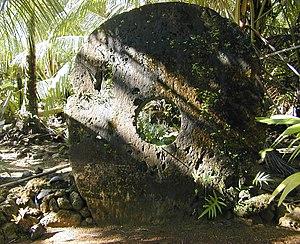
Les monnaies traditionnelles des îles Yap sont un ensemble de monnaies qui sont utilisées ou ont été utilisées sur les îles Yap, dans l'État de Yap dans les États fédérés de Micronésie. Ces monnaies sont fabriquées à partir de ou faites de coquillages, de pierre, de matières végétales ou d'origines végétales.
La monnaie de pierre, en yap rai, est une monnaie propre aux îles Yap dans les États fédérés de Micronésie prenant la forme d'une pierre ronde et plate, taillée dans de la calcite, de 4 à 350 cm de diamètre, avec généralement un trou en son centre. Extraite dans des carrières aux Palaos, elle est transportée en bateau ou sur radeau sur plusieurs centaines de kilomètres jusqu'aux îles Yap. Anagumang, personnage légendaire est, dans les récits yapais, à l'origine de la monnaie de pierre et de sa forme rappelant la pleine lune.
Cet article recense les sites inscrits au patrimoine mondial dans les États fédérés de Micronésie.
Anagumang est un navigateur légendaire qui a voyagé vers les Palaos et en a rapporté différents moyens d'échange, répondant à la définition de monnaie, dont la monnaie de pierre.
Les îles Yap, en yap Wa′ab ou Waqab, sont situées dans l'ouest des îles Carolines, dans la mer des Philippines. Elles forment l'archipel principal de l'État de Yap, situé dans les États fédérés de Micronésie. Elles sont divisées en sept municipalités. Colonia est la capitale de l'archipel et de l'État de Yap. Les habitants parlent l'anglais et le yap. Le district électoral des îles Yap élit six sénateurs à l'assemblée législative de l'État de Yap. L'archipel compte 7371 habitants en 2010 soit près de 65 % de la population de l'État de Yap.
Cet article recense les sites mégalithiques inscrits au patrimoine mondial.